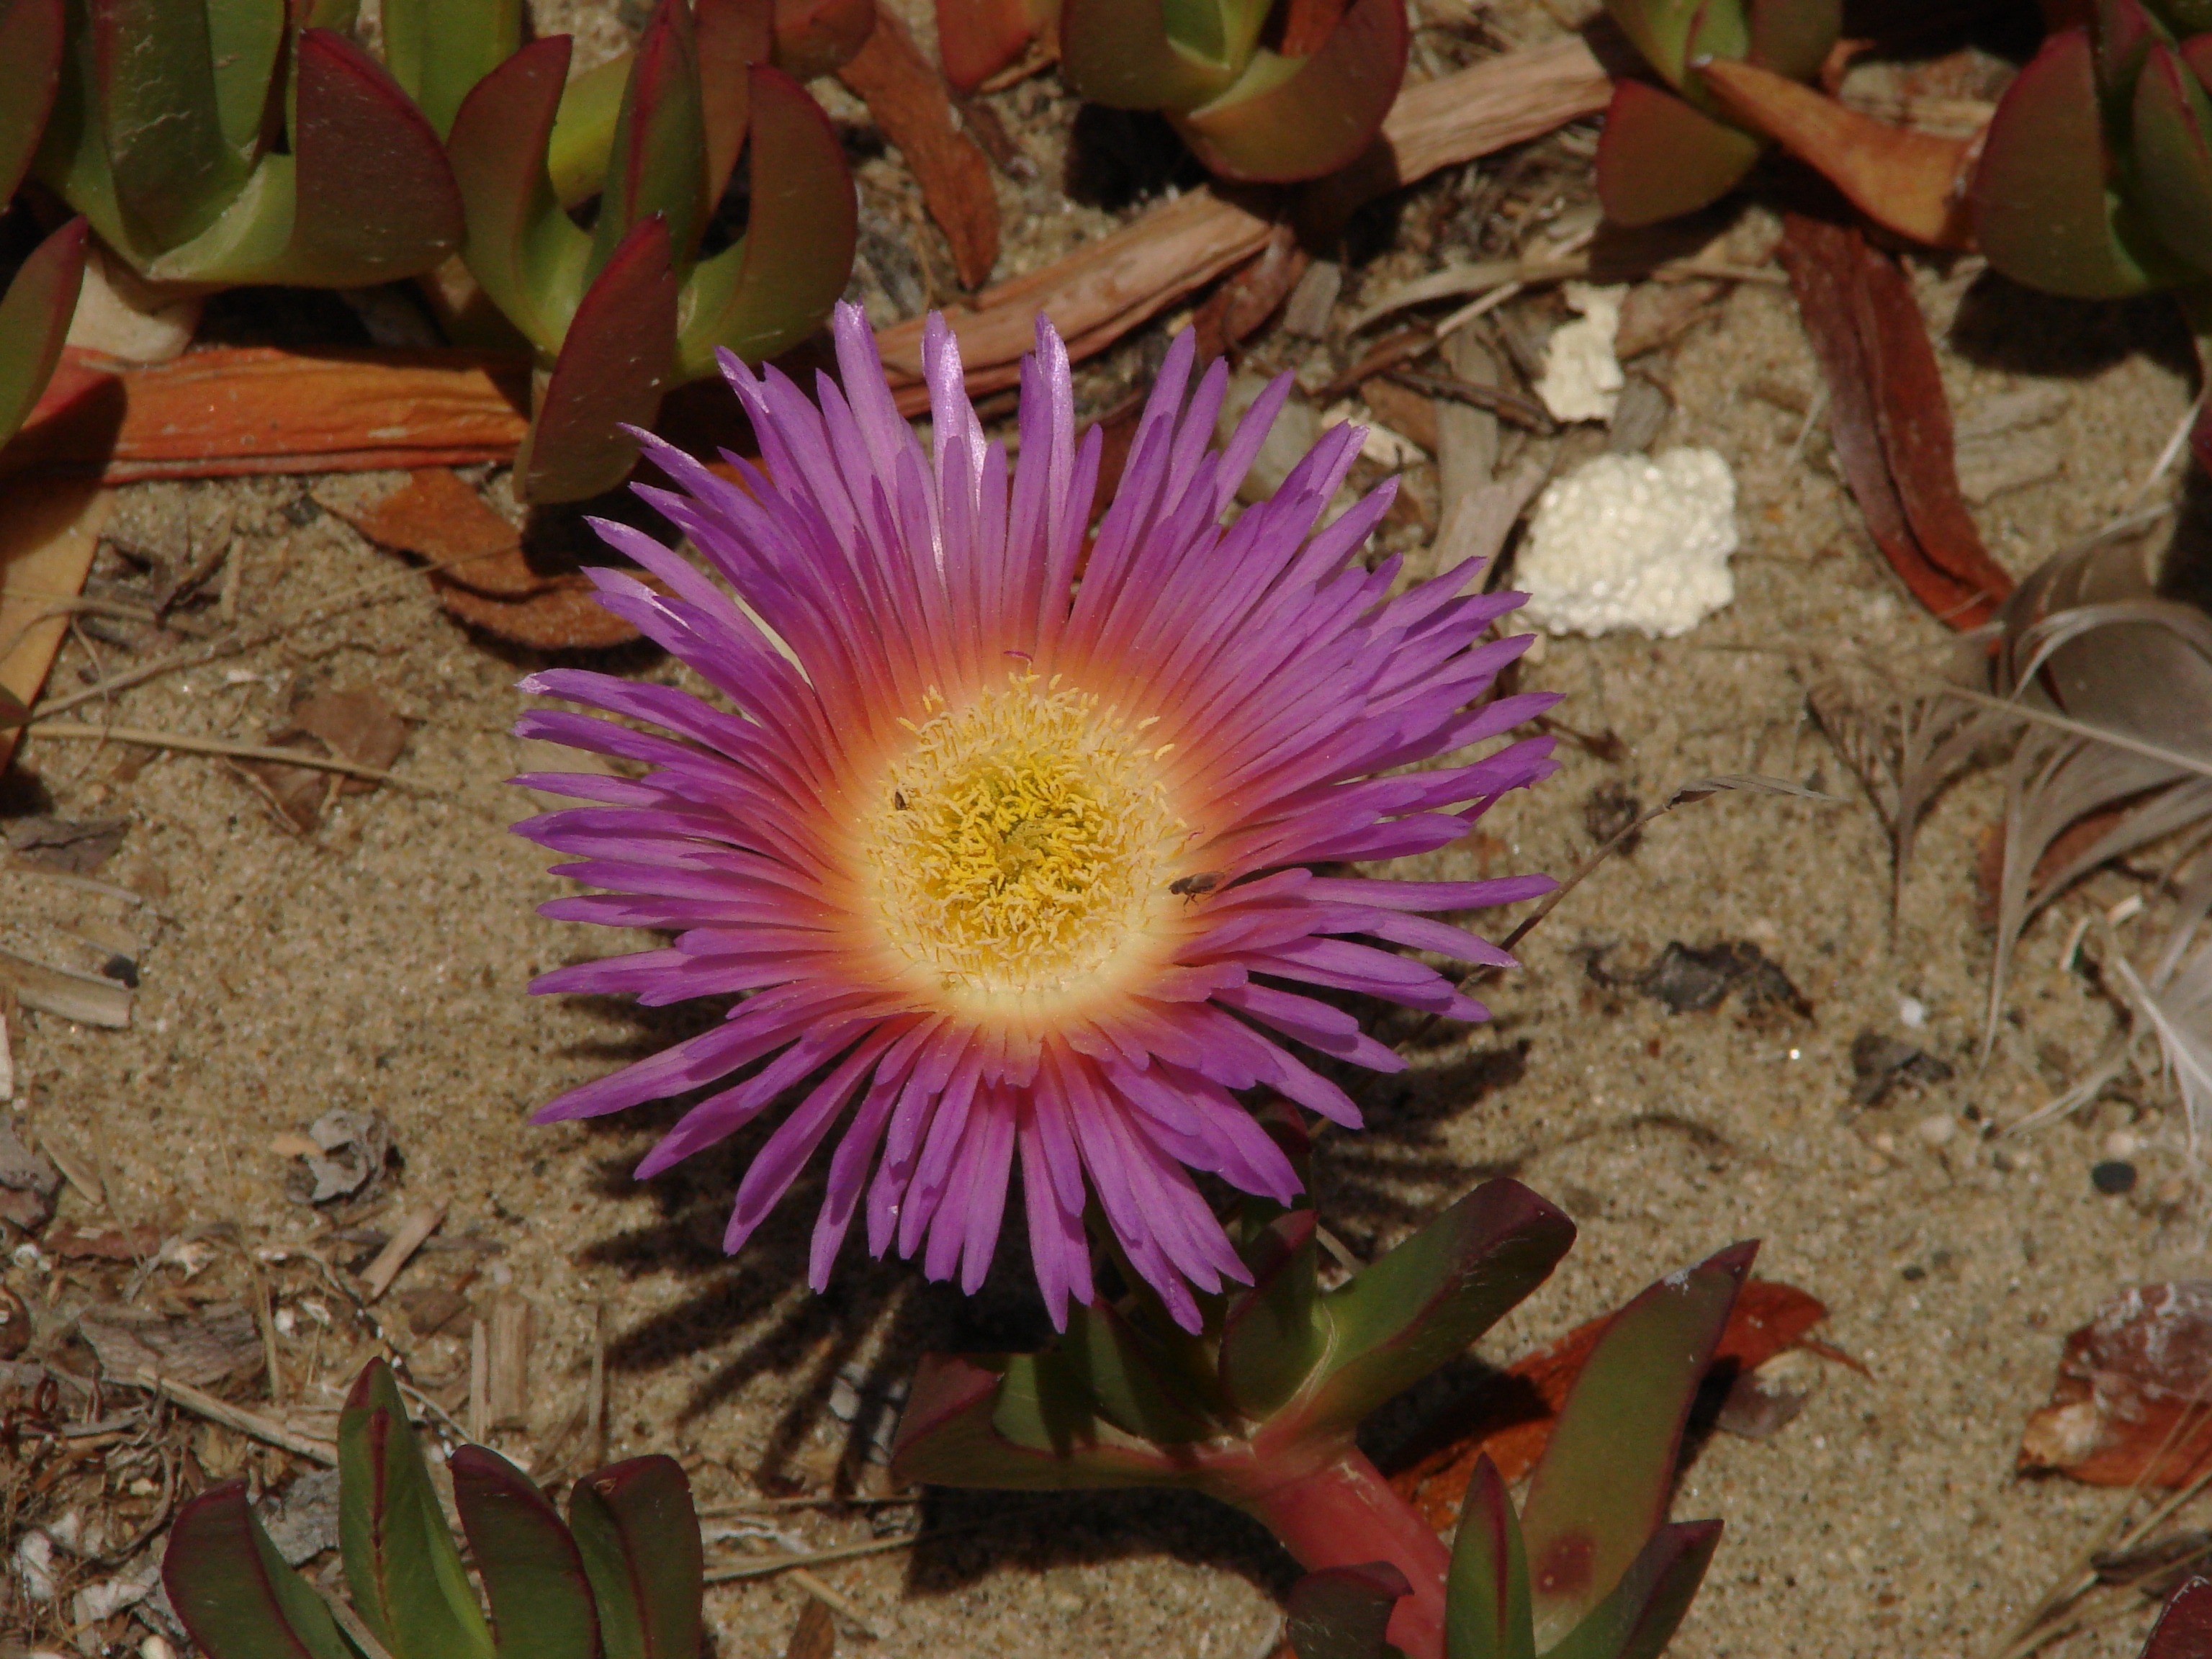
cactus, plant, flower, petal, red, botany, pink, flora, wild flower, flowers, wild flowers, pigface, caryophyllales, flowering plant, land plant, hedgehog cactus, ice plant family